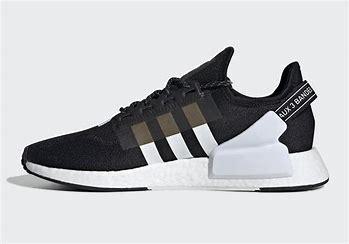
Brand: Adidas
Model: NMD_R1 V2